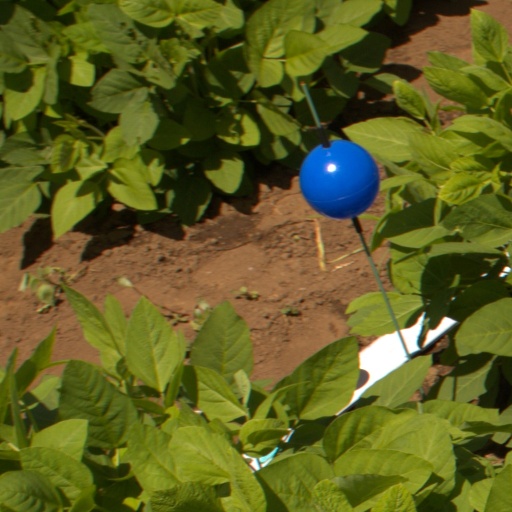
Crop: soybean